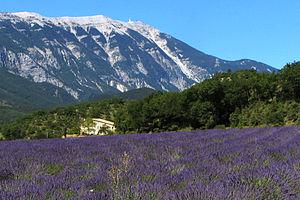
En France, la « restauration des terrains en montagne » est une opération de stabilisation et de restauration des sols de pentes. Elle fait appel en raison du contexte et des risques particuliers à des techniques de génie civil, de génie végétal et de génie écologique spécialisées, adaptées à différents contextes.